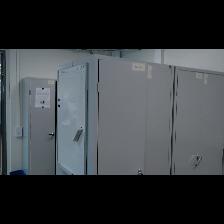
Label: NonHuman